Douliu

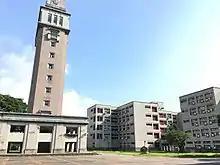
National Yunlin University of Science and Technology

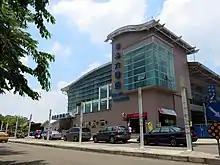
Douliu Station

Douliu is served through Douliu Station and Shiliu Station by Taiwan Railway. Douliu Railway Station opened in 1904, and Shiliu in 1905. It is also served via Yunlin HSR station by Taiwan High Speed Rail, located In Huwei Township. Currently, there is no rail connection from the HSR station to Douliu Railway Station.